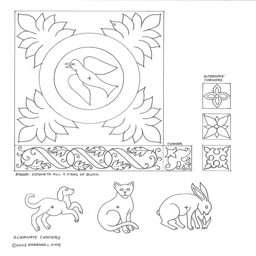
keepers of - pattern page